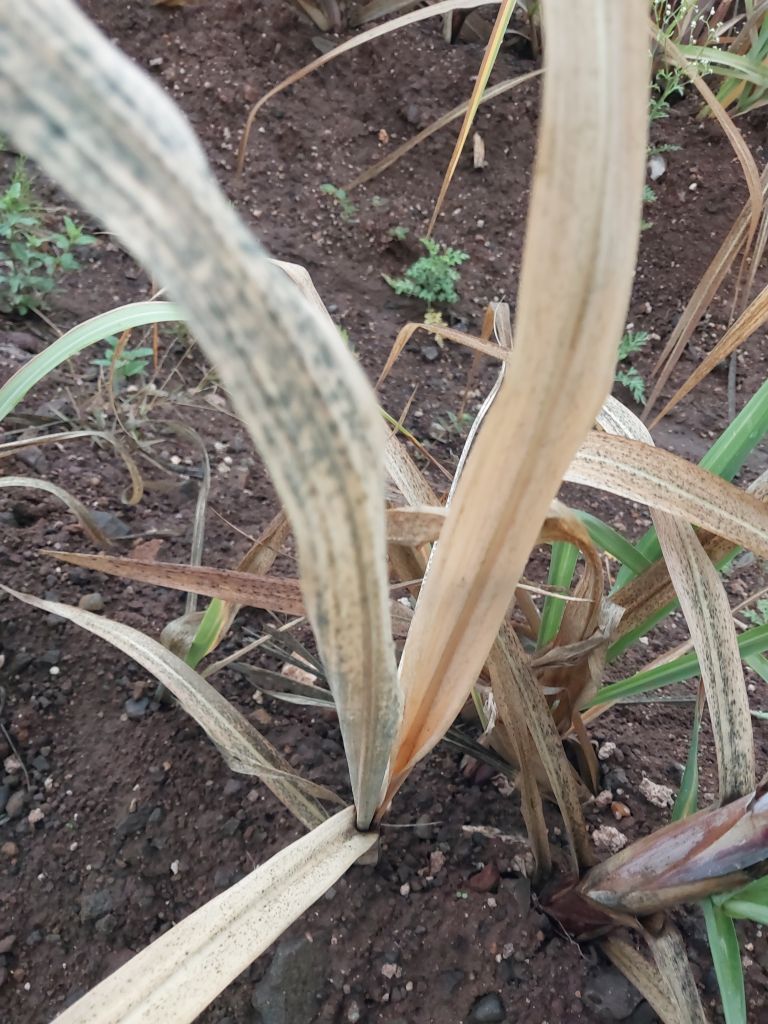
Label: Sett Rot